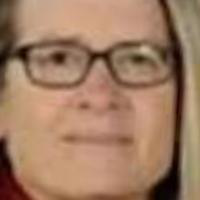
Age group: age 41-55